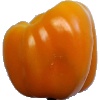
Label: Pepper Yellow 1